Holyoke Transcript-Telegram

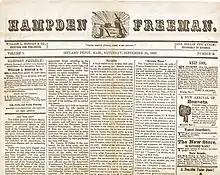
Early issue of the "Hampden Freeman",

Founded as the Hampden Freeman, the debut issue of Holyoke's first newspaper was printed by proprietor William L. Morgan on September 1, 1849, when the locale was still known as Ireland Depot. The first editor of the then-weekly paper, a young lawyer named William B. C. Pearsons, would go on to serve as the city's first mayor a quarter century later, and in his earliest editorials would describe the New City project of the Associates as the "infant giant of Western Massachusetts, destined to eclipse Lowell". Identified by its name, the paper was staunchly abolitionist, with its views explained with brevity in an editorial on March 23, 1850—